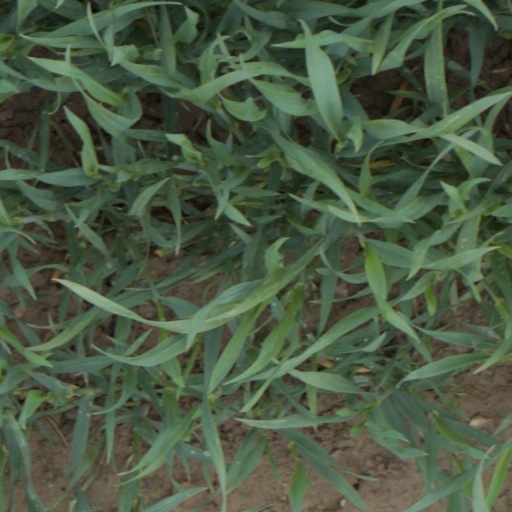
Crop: wheat